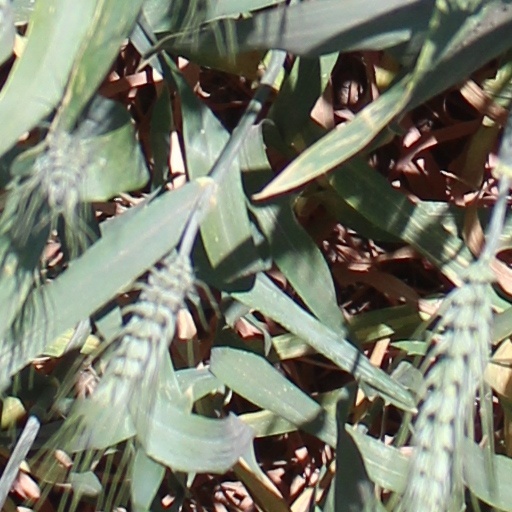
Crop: wheat